David O'Morchoe

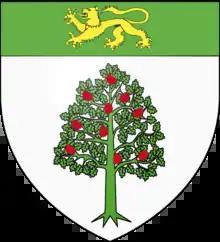
Ó Murchadh.

O'Morchoe was a prominent figure, who represented The Royal British Legion at the Irish National Day of Commemoration ceremonies held annually in the Royal Hospital in Kilmainham to honour Irish men and women who died in past wars or in service with the United Nations. From 6 to 11 June 2007, The O'Morchoe represented the Association during the commemoration ceremonies in Belgium.